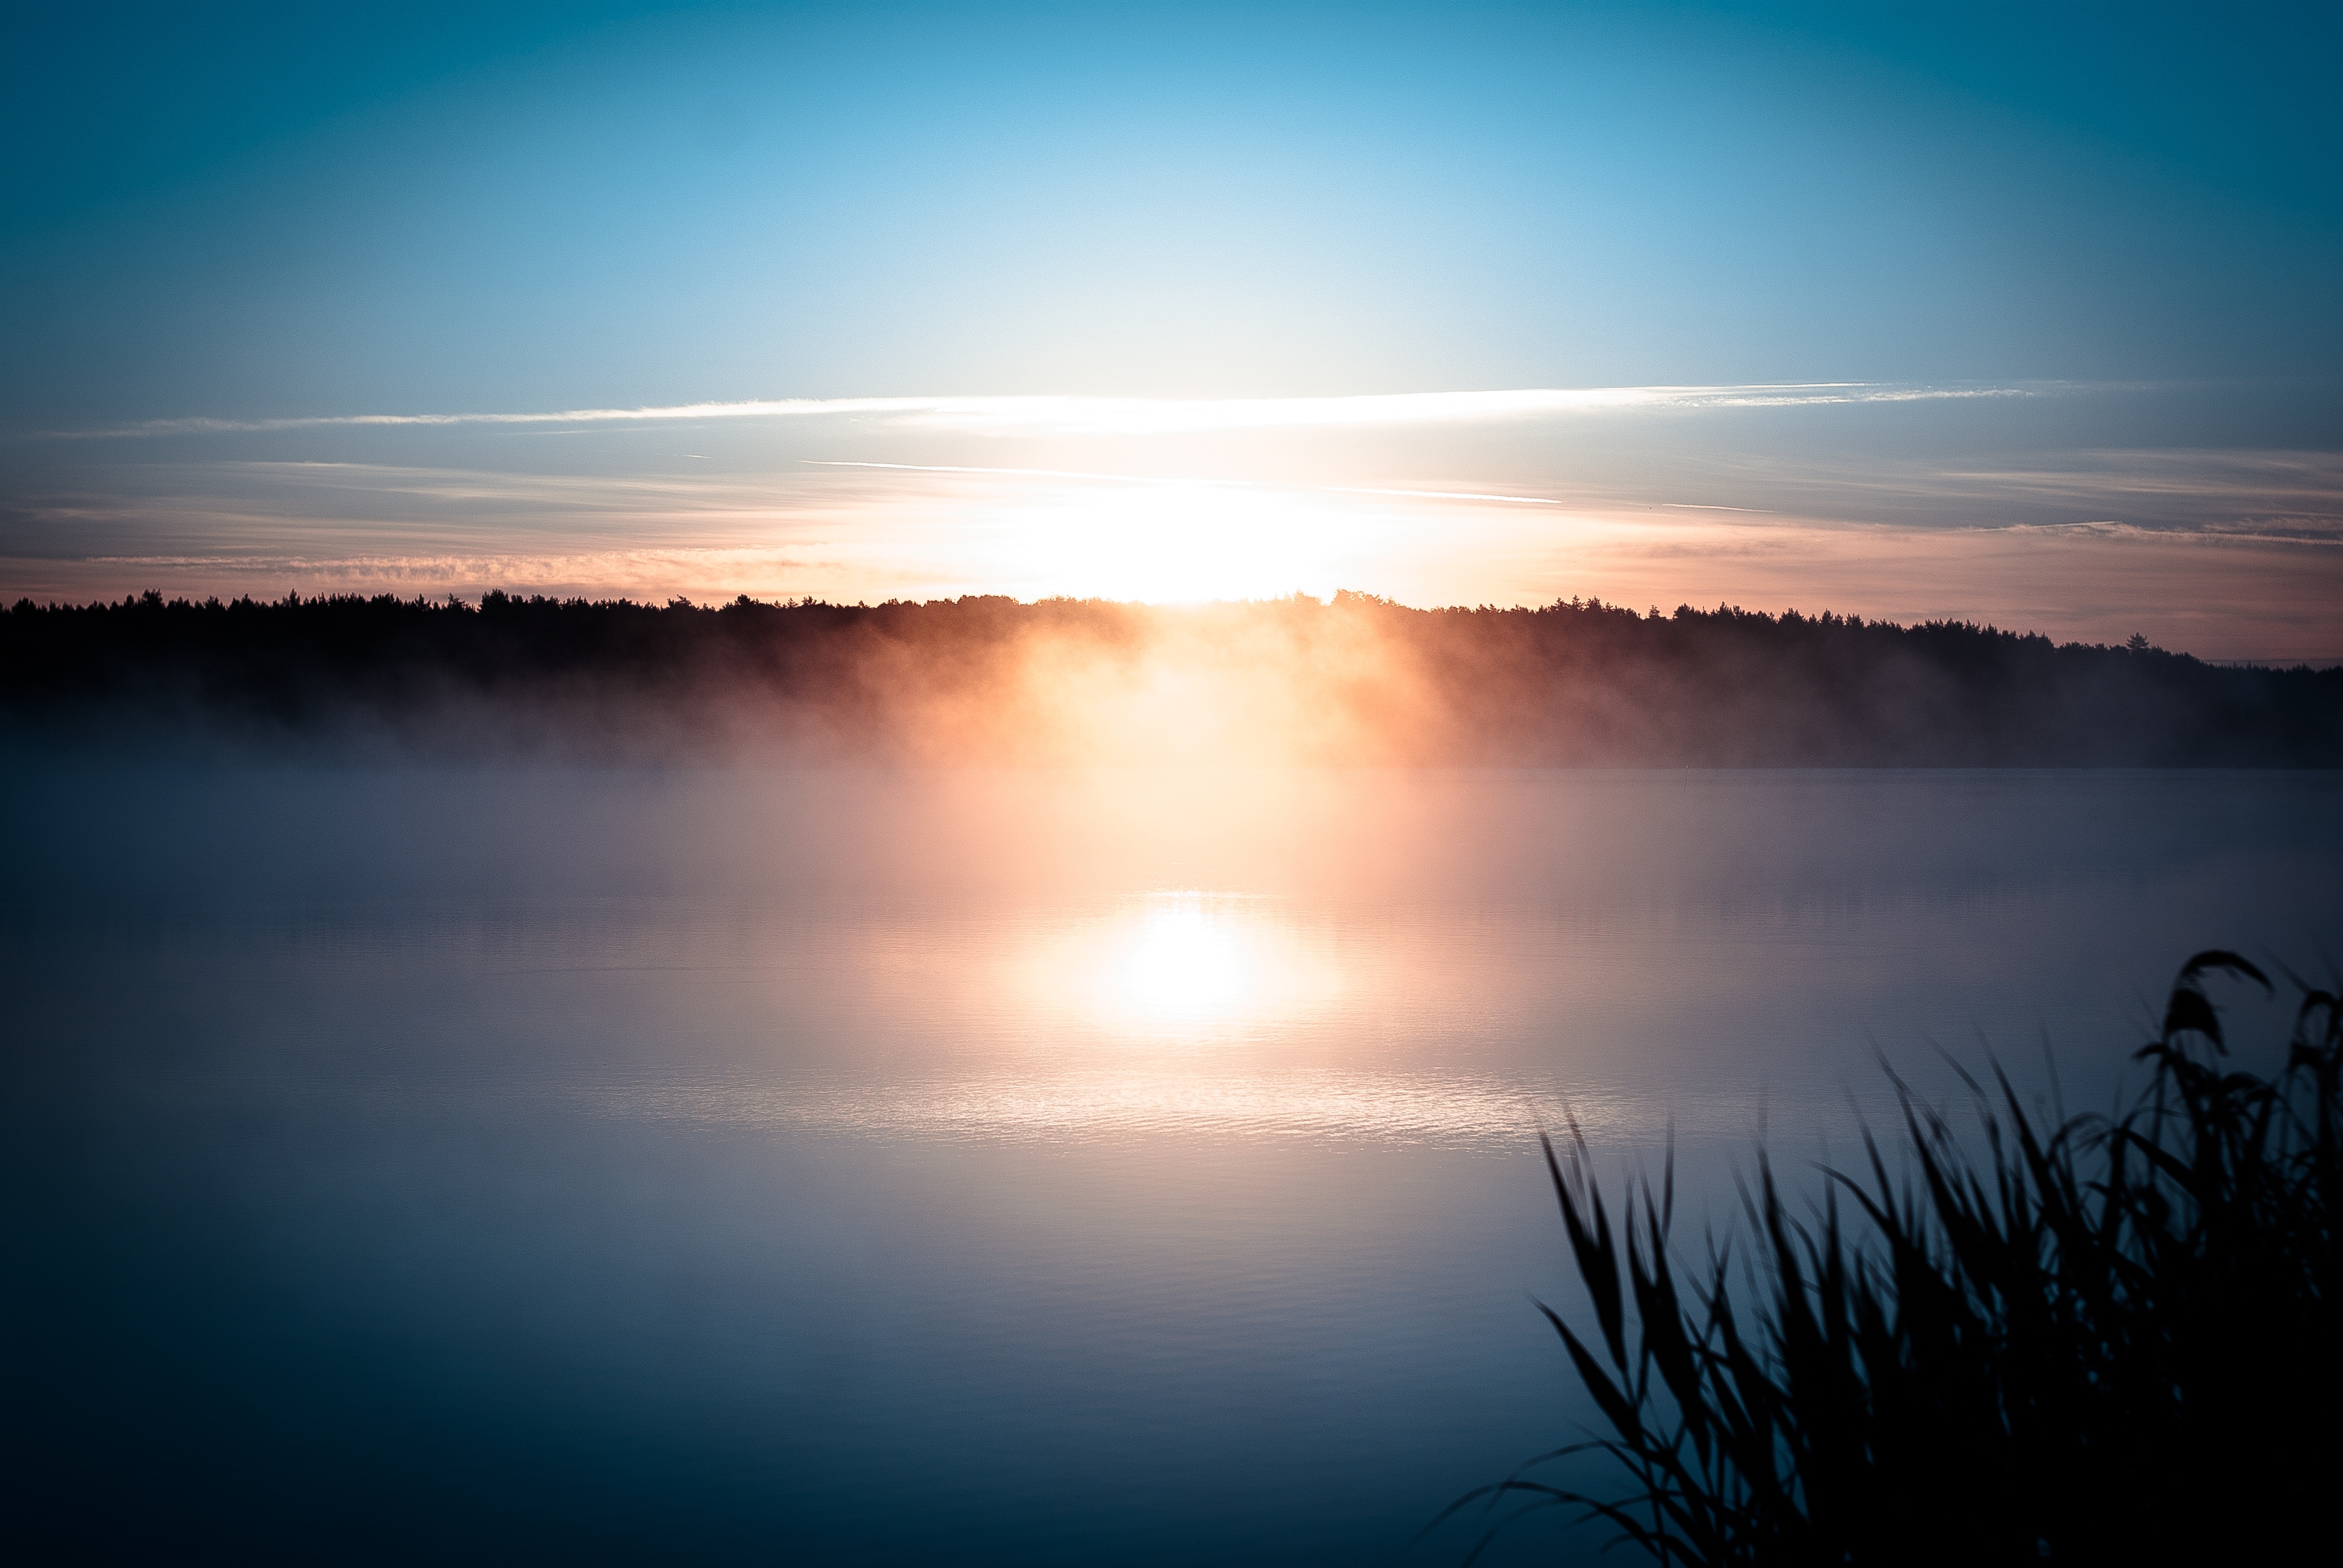
sea, nature, ocean, horizon, light, cloud, sky, sun, sunrise, sunset, sunlight, morning, wave, lake, dawn, atmosphere, vacation, dusk, pond, evening, reflection, journey, body of water, clouds, afterglow, astronomical object, overgrown pond, atmospheric phenomenon